Shin Meiwa US-1A

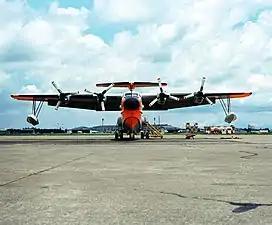
Head-on view of a JMSDF US-1A parked on land

The PS-1 had not been in service long before the JMSDF requested the development of a search-and-rescue (SAR) variant. Shin Meiwa, being keen to pursue the aircraft's development, embarked upon fulfilling this request. By deleting much of the PS-1's military equipment, room was freed up to provide the aircraft with a greater fuel capacity, retractable landing gear, and rescue equipment. The new variant, which was designated the "US-1A", could also quickly be converted for troop-carrying. The US-1A was Japan's first amphibian, operating from land and sea, which meant that it could transfer survivors to land facilities via ambulance more quickly. First flown on October 15, 1974, it was accepted into service during the following year, and eventually 19 aircraft were purchased. From the seventh aircraft on, an uprated version of the original engine was used, all aircraft were eventually modified to this US-1A standard.